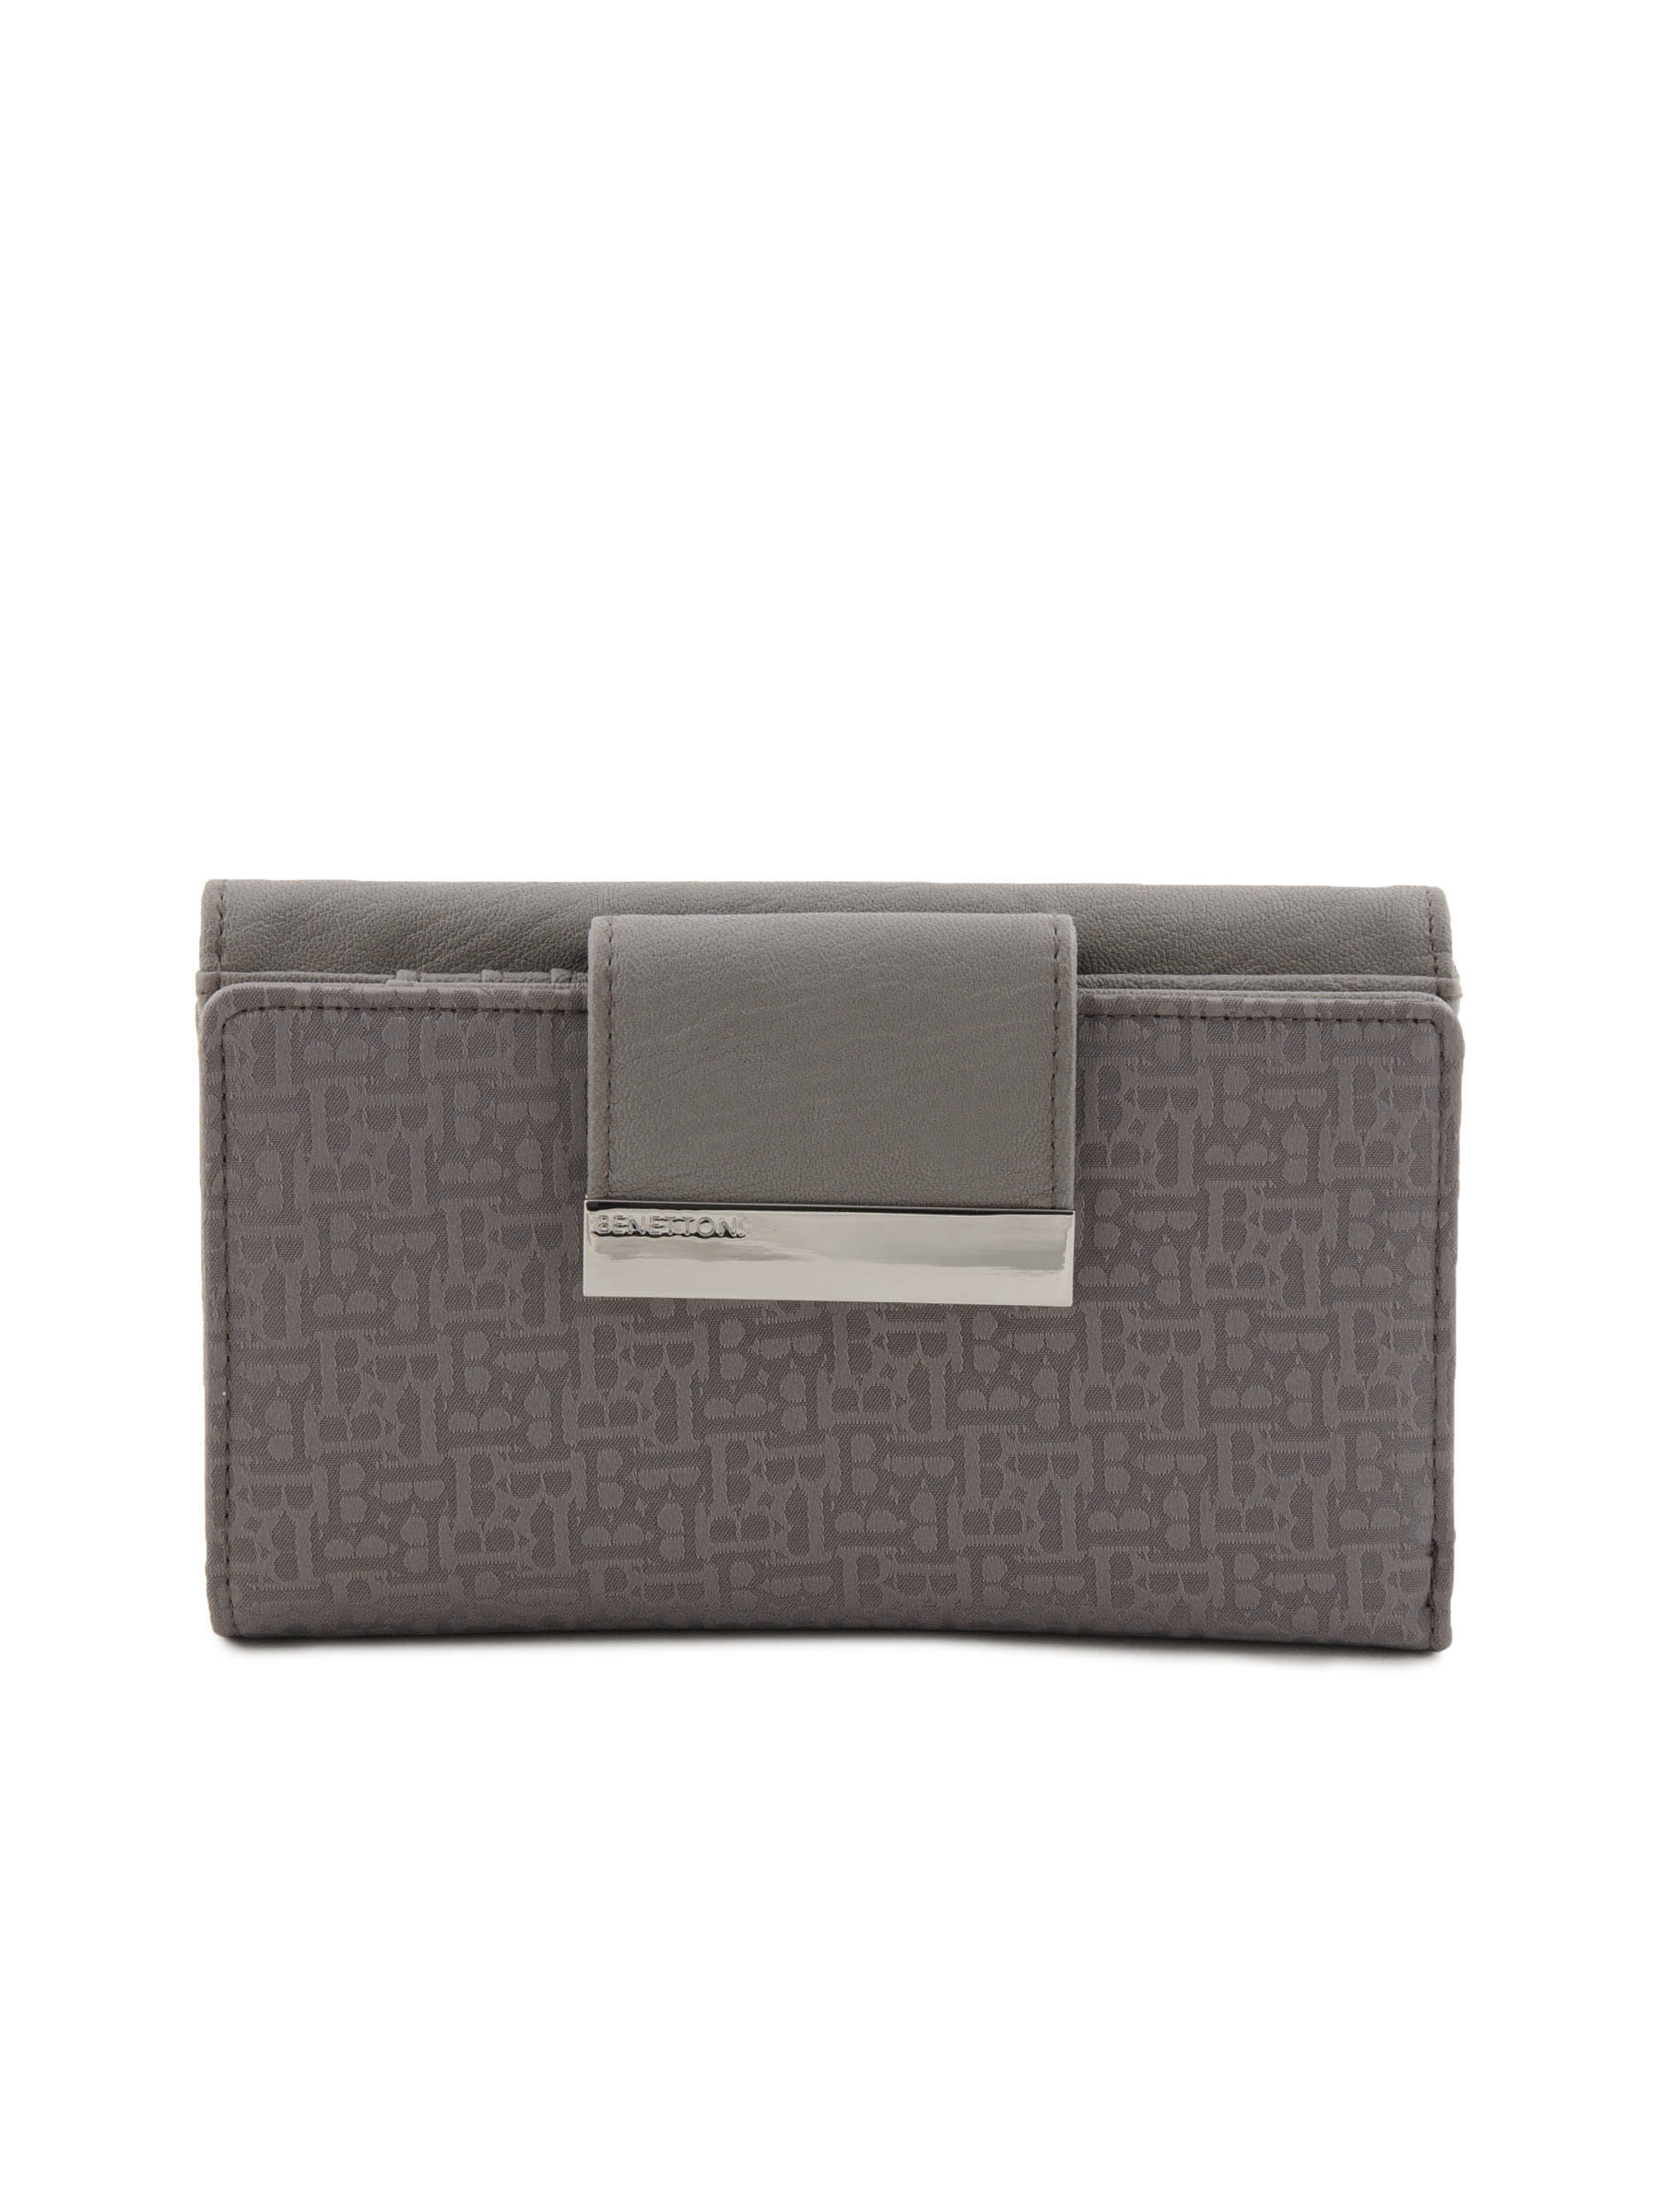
United Colors of Benetton Women Casual Grey Wallet
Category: Accessories / Wallets / Wallets
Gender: Women
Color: Grey
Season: Fall 2011
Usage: Casual